For Another Woman

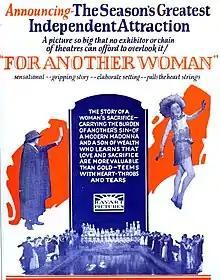
Advertisement

For Another Woman is a 1924 American silent drama film directed by David Kirkland and starring Kenneth Harlan, Florence Billings, and Tyrone Power Sr.